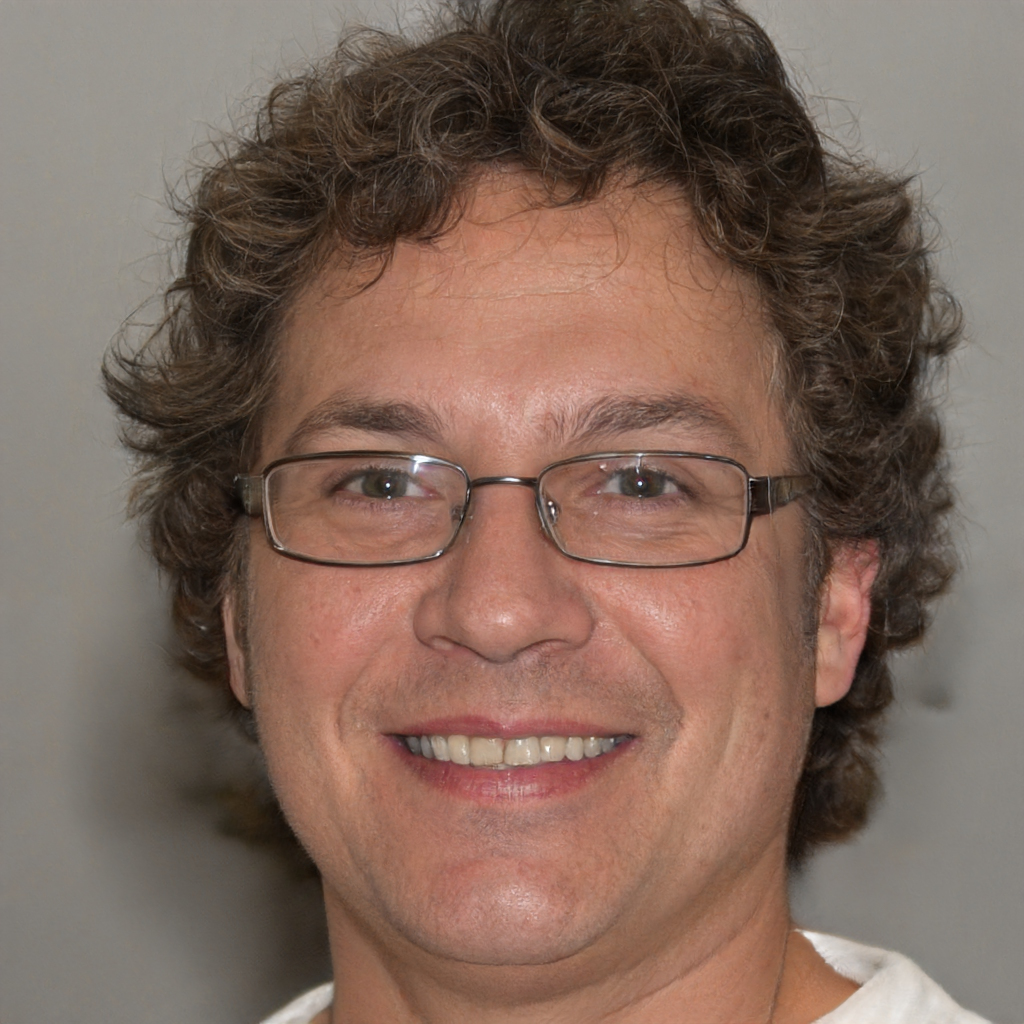
Gender: Male